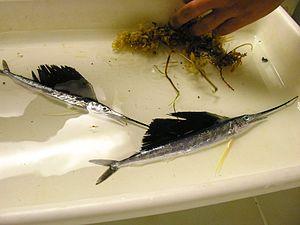
Le voilier de I'Indo-Pacifique, aussi appelé espadon-voilier ou empereur éventail, est une espèce de poissons vivant dans les océans Indien et Pacifique. Il est de couleur bleu nuit, et possède des stries verticales sur les flancs. Il est considéré comme étant le plus rapide des poissons.